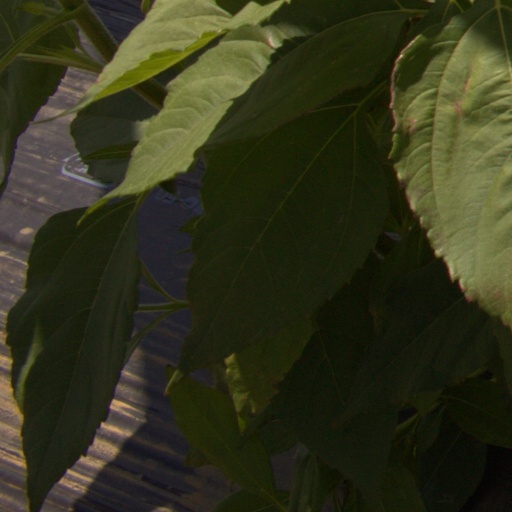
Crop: Jerusalem artichoke